Geoffrey L. Cohen

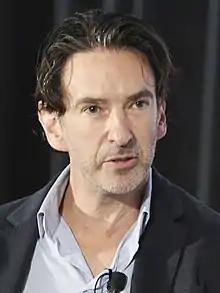
Cohen in 2022

Geoffrey L. Cohen is the James G. March Professor of Organizational Studies in Education and Business, professor of psychology and, by courtesy, at the Graduate School of Business at Stanford University. He is also a faculty affiliate of the Stanford Institute for Human-Centered Artificial Intelligence.